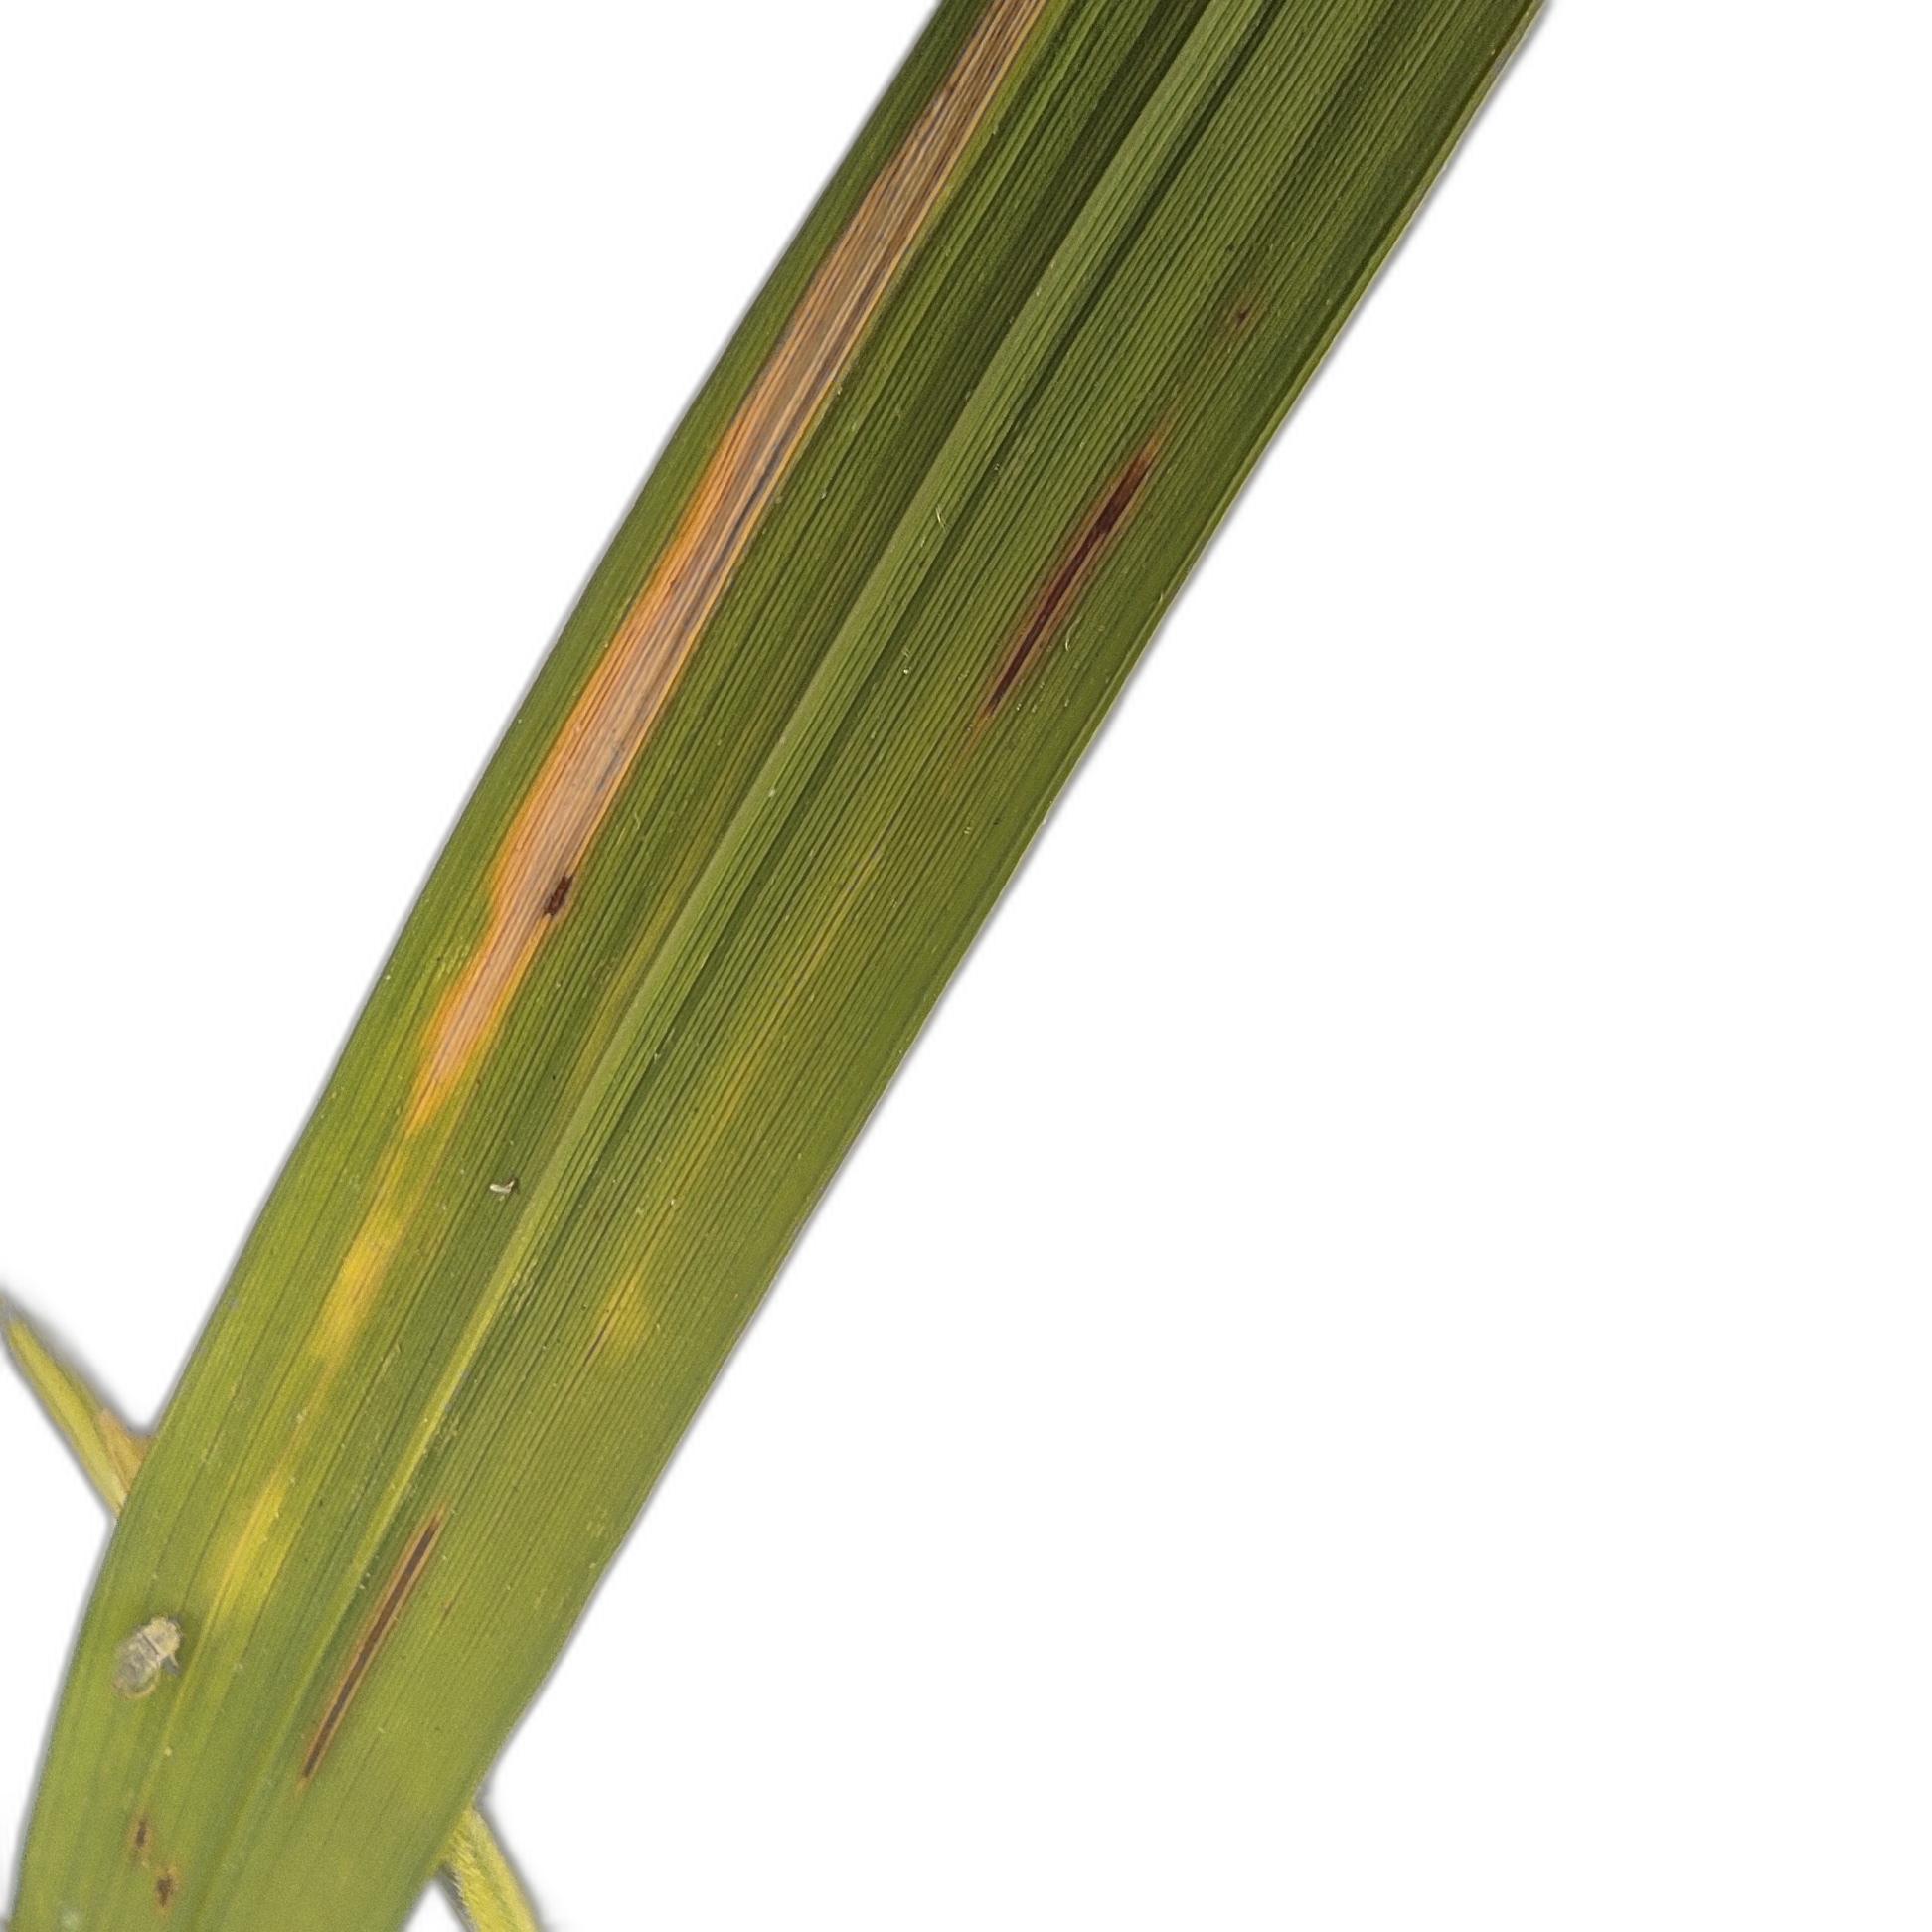
Label: Leaf Scald